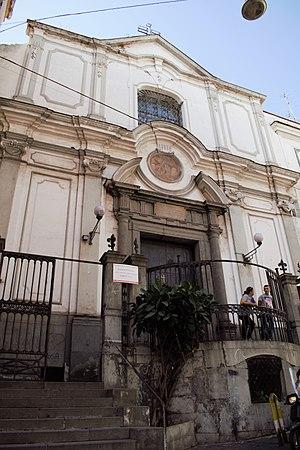
L'église Santa Maria ad Ogni Bene dei Sette Dolori est une église de Naples dans un lieu où l'on jouit d'une belle vue sur le Spaccanapoli qui est à juste titre dénommé « belvédère ».